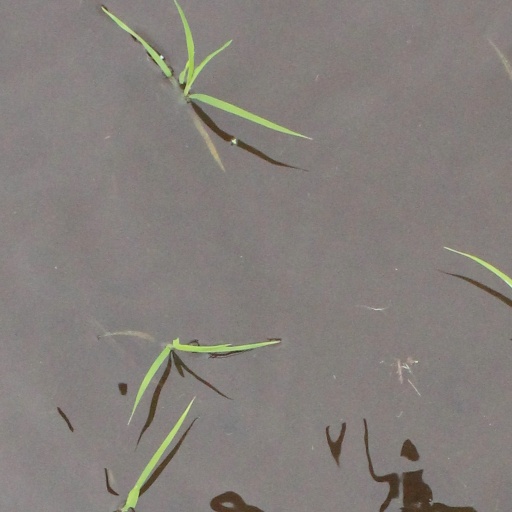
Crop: rice